Enric Madriguera

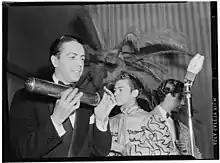
Enric Madriguera in 1947

Enric R. Madriguera (17 February 1902 – 7 September 1973) was a violinist of Catalan origin who was playing concerts as a child before he studied at the Barcelona Conservatory (the Castilian form of his name is Enrique, which he sometimes used on records).